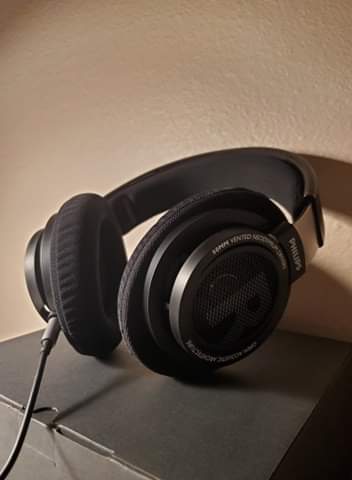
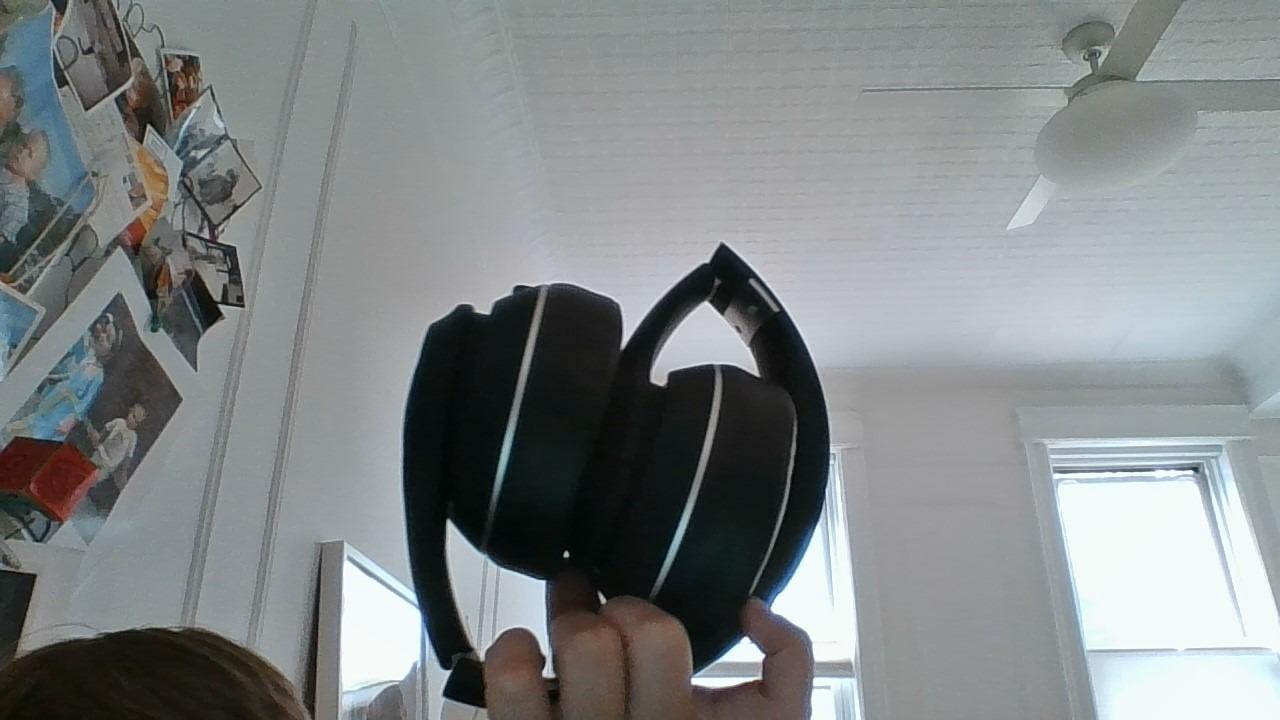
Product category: headphones
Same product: no